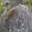
Label: bird